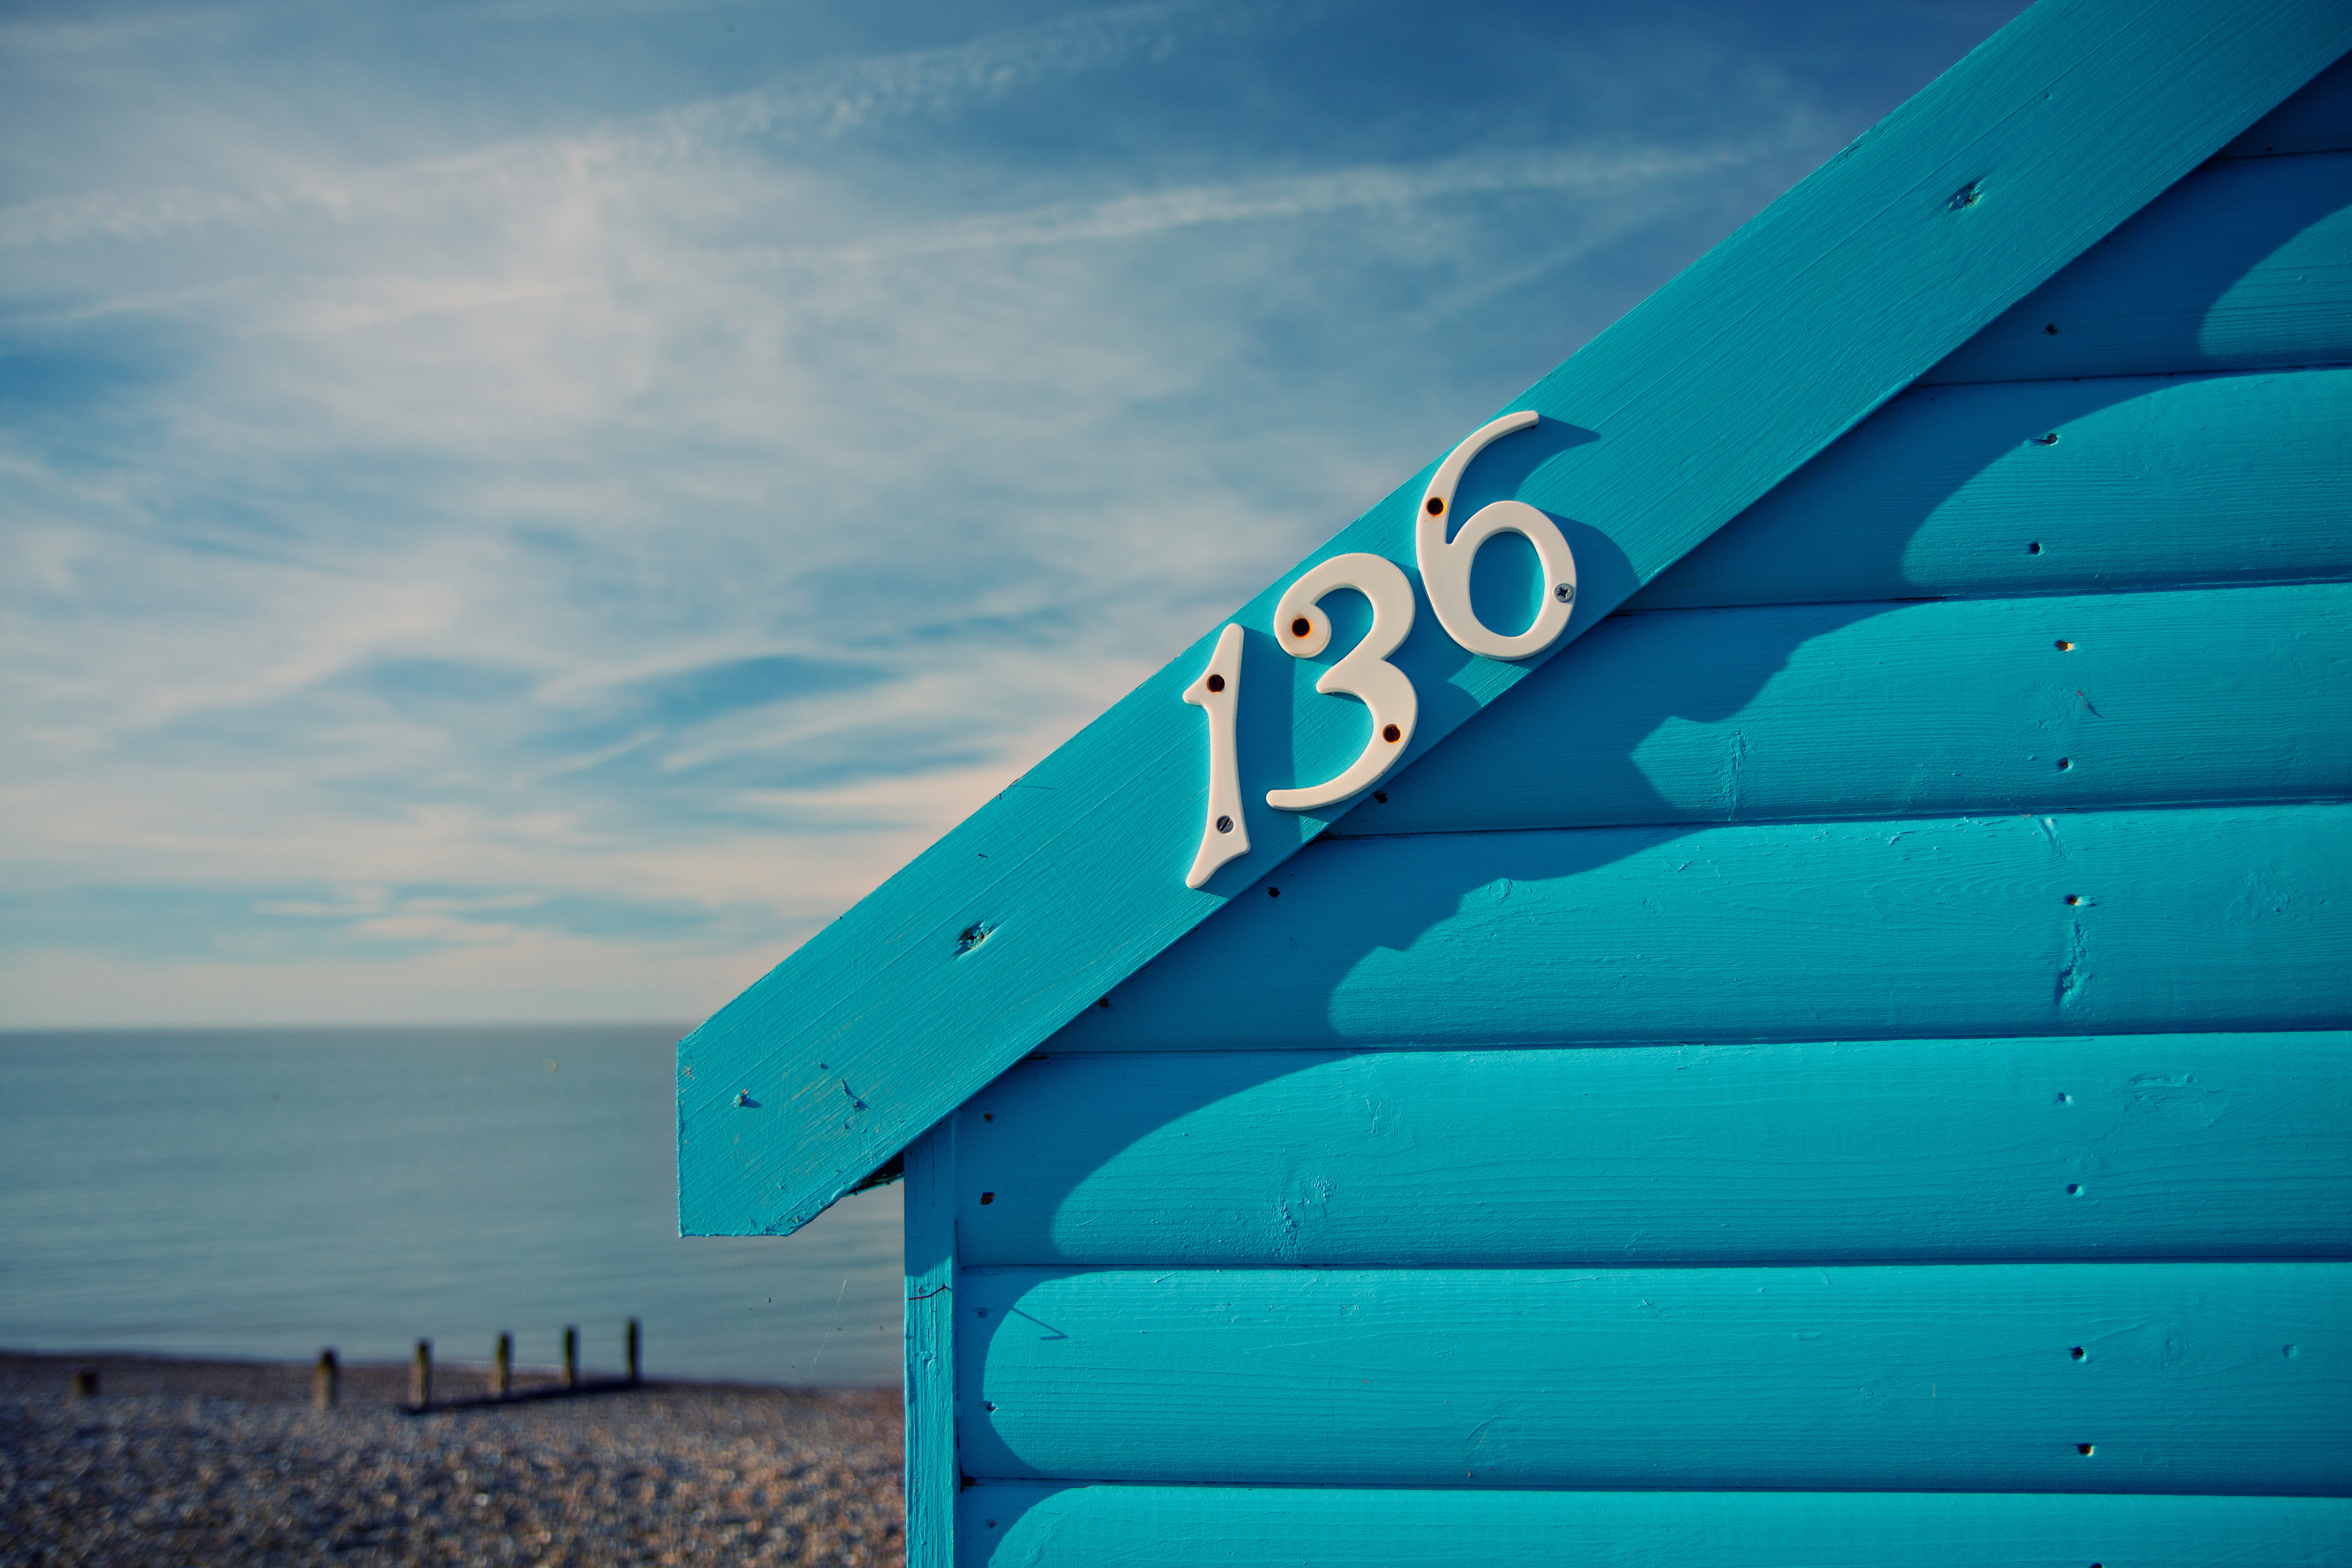
blue, green, sky, turquoise, aqua, teal, cloud, sea, azure, line, font, ocean, calm, architecture, signage, vacation, beach, number, Tints and shades, sign, coast